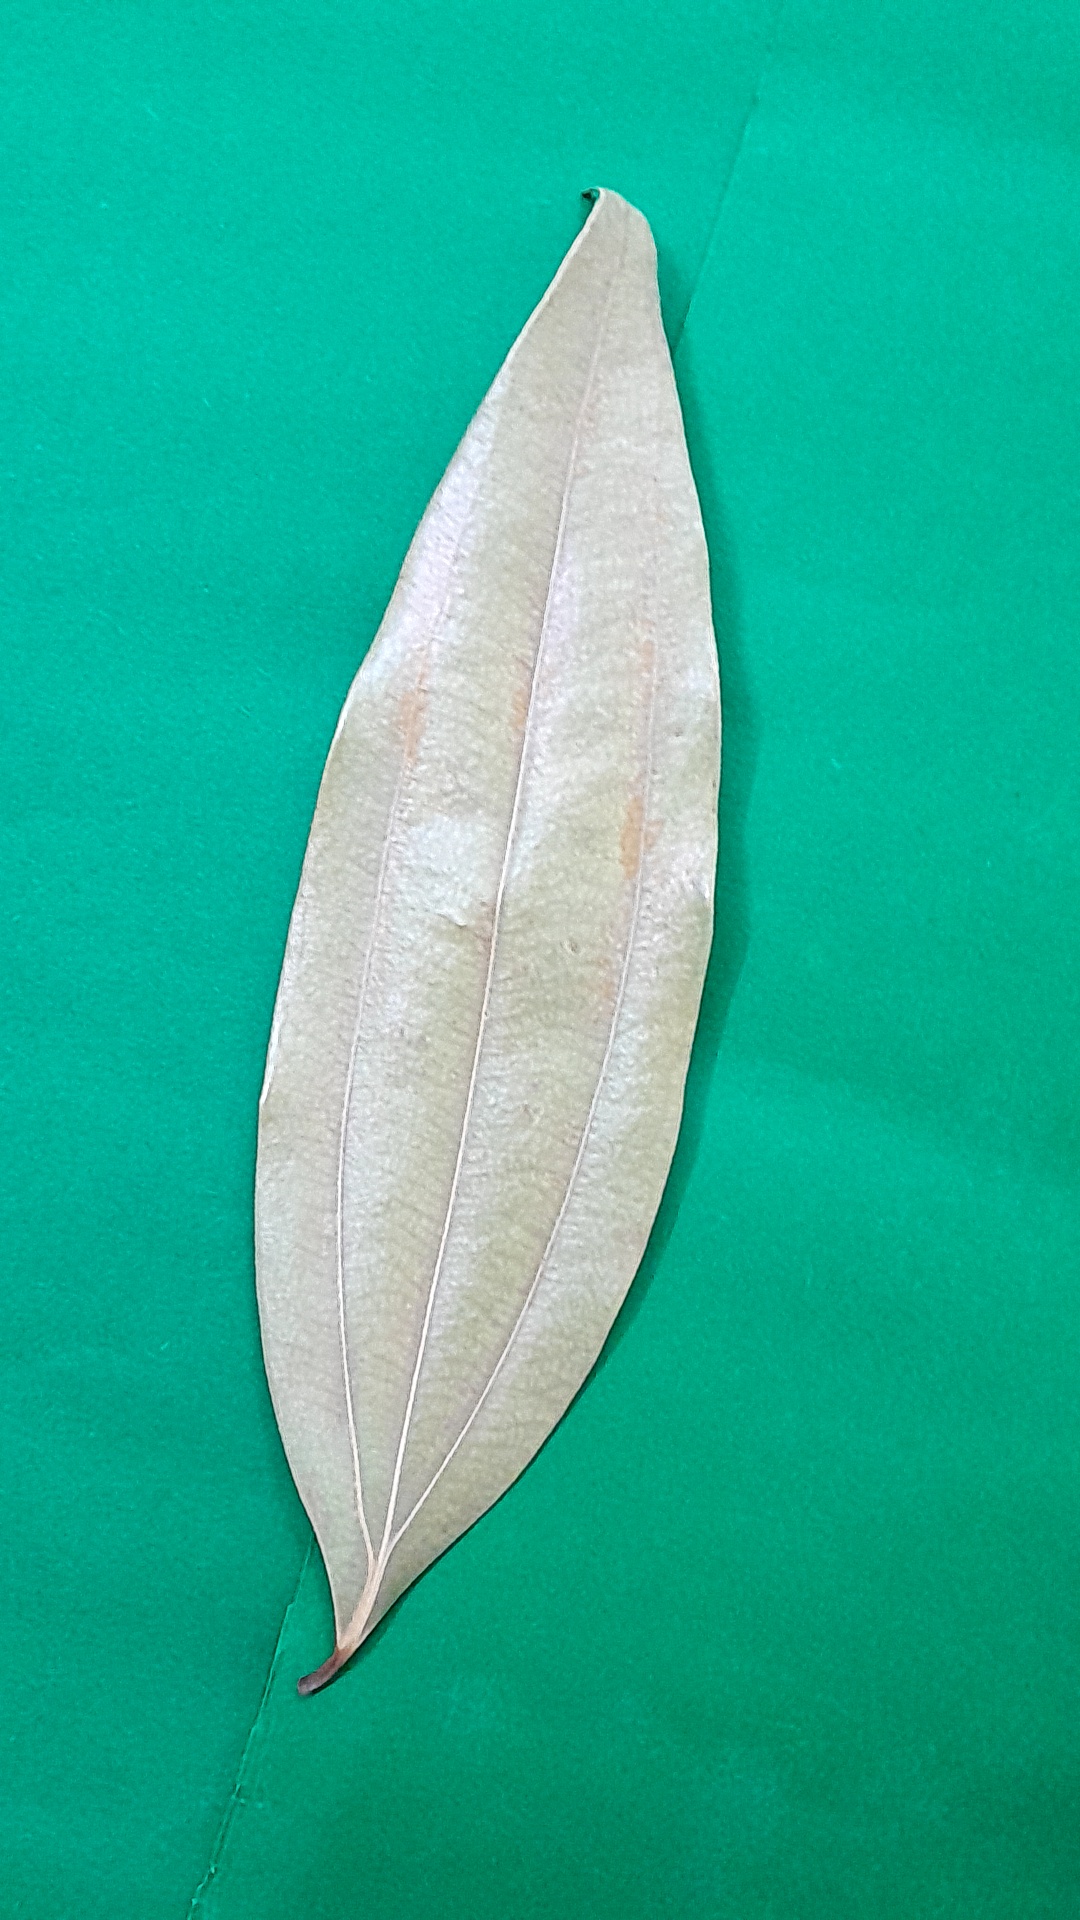
Label: Dry Leaf